Catharine A. F. Stebbins

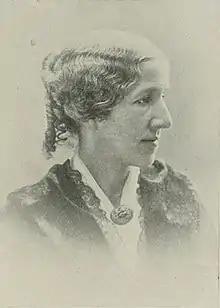

Catharine A. Fish Stebbins (August 17, 1823 - 1904) was an American abolitionist and suffragist. She lectured against slavery and fought for her right to vote in New York and Michigan.